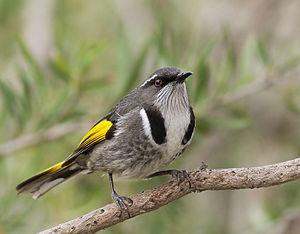
Le Méliphage à croissants est une espèce de passereaux de la famille des Meliphagidae. Le plumage est gris foncé avec des parties inférieures plus claires, des marques jaunes sur les ailes et un large croissant noir, entouré de blanc, de chaque côté de la poitrine. Le dimorphisme sexuel est faible, la femelle étant plus terne que le mâle. Les jeunes oiseaux sont similaires à la femelle, mais les marques jaune vif sont visibles sur les très jeunes mâles.
Ceci est une liste des oiseaux endémiques ou quasi-endémiques d'Australie.